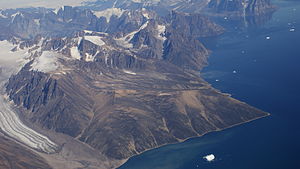
Upernivik Ø
Luftfoto af de højeste bjerge på  Upernivik Ø. Dead Serminnguaq glacier on the far left, southwestern cape and Uummannaq Fjord on the right.
Upernivik Ø eller bare Upernivik er en ubeboet bjergrig ø i Karrats Fjord i det vestlige Grønland. Øen, der er meget bjergrig, har et areal på 540 km². Højeste punkt er det 2.105 meter høje bjerg Palup Qaqqaa. Administrativt hører øen under Qaasuitsup.